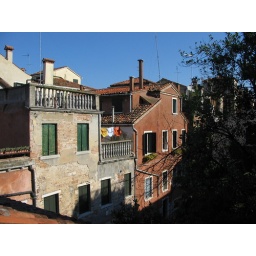
From the window in the roof of our room.